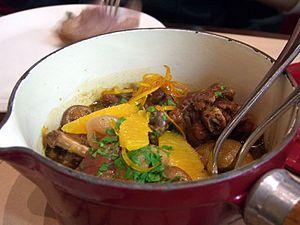
Canard à l'orange
Le canard à l'orange est un grand classique de la cuisine bourgeoise française, digne de figurer comme un des mets emblématiques au repas gastronomique des Français. Sa notoriété a pourtant décliné et sa recette initiale est considérée par certains comme désuète.